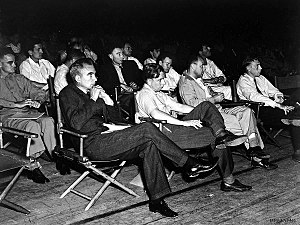
Manhattan Project / Projekt lokationer / Los Alamos
Fysikere ved et kollokvium betalt af Manhattanprojeket på Los Alamos i 1946. Forrest fra venstre ses Norris Bradbury, John Manley, Enrico Fermi og J. M. B. Kellogg. Robert Oppenheimer sidder i anden række til venstre. Til højre i billedet ses Richard Feynman.
"Manhattan Project eller Manhattanprojektet var et forsknings- og udviklingsprogram, som under amerikansk ledelse og med deltagelse af Storbritannien og Canada førte til fremstillingen af de første atombomber under 2. verdenskrig. Fra 1942 til 1946 blev projektet ledet af generalmajor Leslie Groves fra den amerikanske hærs ingeniørkorps. Hærens del af projektet fik betegnelsen Manhattan District. Betegnelsen ""Manhattan"" afløste med tiden det officielle kodenavn ""Development of Substitute Materials"" for hele projektet. Undervejs opslugte Manhattanprojektet dens tidligere britiske modpart, som kaldtes Tube Alloys. Blandt de fysikere, som bidrog til atombombens skabelse, var Albert Einstein og Niels Bohr.